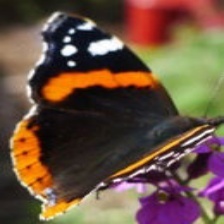
Species: RED ADMIRAL
Butterfly family (ImageNet category): admiral